Sergei Kirov

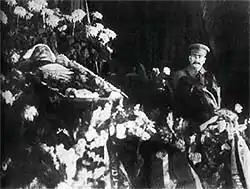
Stalin is looking at Sergei Kirov in a coffin

After his assassination, Kirov acquired a reputation for having repeatedly stood up to Stalin in private and for becoming so popular that he was a threat to Stalin's supremacy, as he displayed some independence from Stalin. In an alleged example from 1932, Stalin wanted to have Martemyan Ryutin executed for writing an attack on his leadership but Kirov and Sergo Ordzhonikidze talked him out of it. Alexander Orlov, who defected to the West, listed a series of incidents in which Kirov allegedly clashed with Stalin, based on rumours he must have heard from fellow NKVD officers. Kirov's reputed rivalry is a major theme of the historical novel "Children of the Arbat", by Anatoli Rybakov, who wrote: